Alex Labbé

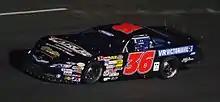
Labbé at Autodrome Chaudière in 2013

He was the rookie of the year and champion of Quebec's Super Truck Series in 2009, rookie of the year in Quebec's ACT Series in 2010, and vice-champion in 2013. He won three races in Quebec's ACT Series and two in the US-based ACT Tour.